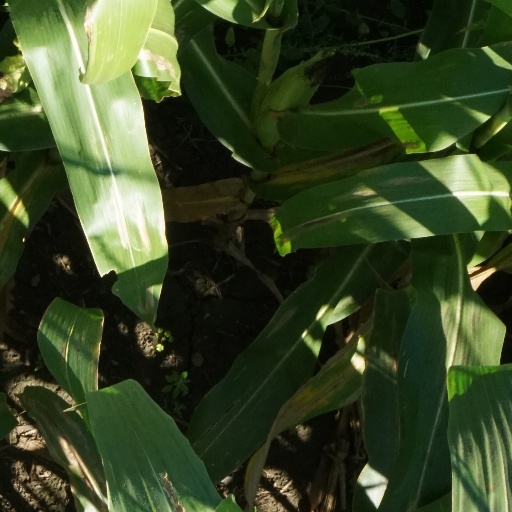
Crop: maize; corn